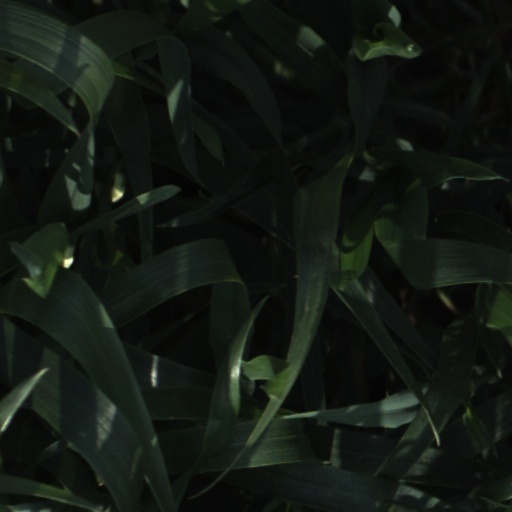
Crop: wheat